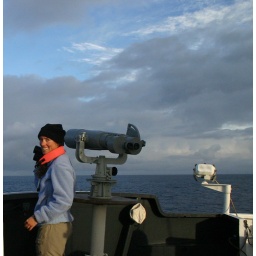
Annie and bigeyes on flying bridge of DSJ photo by Lisa Sheffield